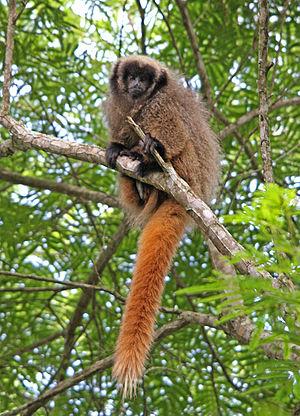
Callicebus est un genre de Primates de la famille des Pitheciidae. Ce sont des petits singes du singes du Nouveau Monde plus communément appelés des titis ou callicèbes.